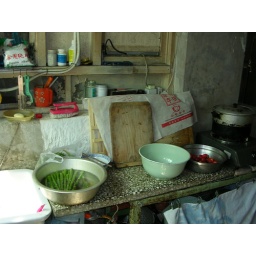
a kitchen in a house at the Hutong, Beijing.